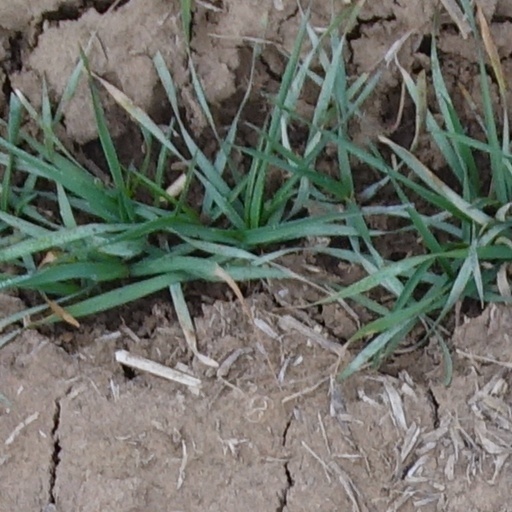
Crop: wheat